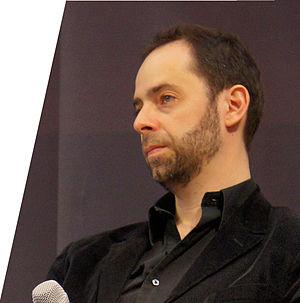
Julien Rappenau au Salon du Livre 2012.
Cloclo, ou Cloclo : La fabuleuse histoire de Claude François au Québec, est un film biographique belgo-français écrit et réalisé par Florent-Emilio Siri, sorti en 2012.